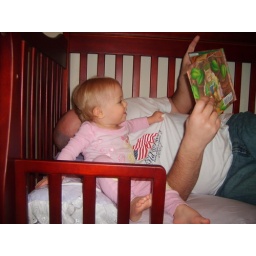
3072 Jan 4 2008 reading with Daddy in Maddies big girl bed